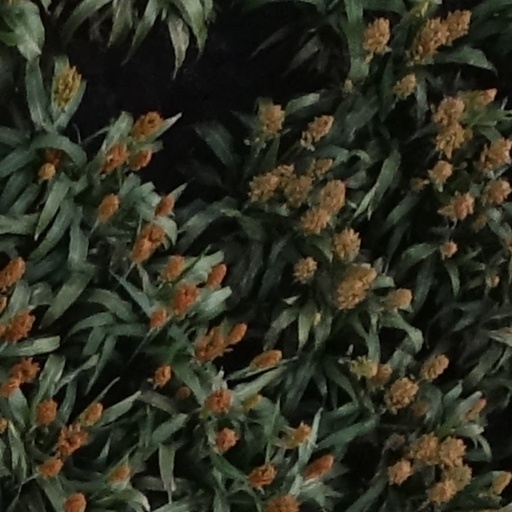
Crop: sorghum